House of Mehmandarovs

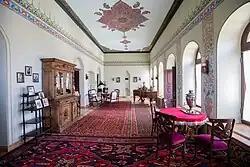
The interior of one of the halls of the house after restoration works

The interiors of the Big Residential Building and the Family Mosque were decorated with murals by Ust Gambar Karabagi, reminding the ones in the palace of Sheki khans. During the Soviet time, the Museum of Shusha's History was located in the Small Residential Building.